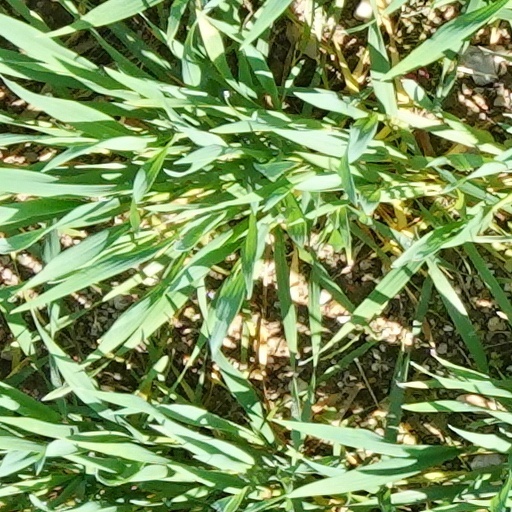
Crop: wheat